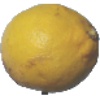
Label: lemon